Extraordinary Retribution

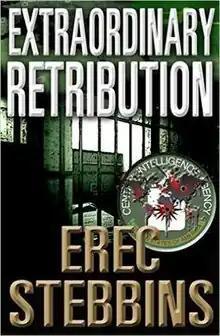
Paperback and hardback covers

Extraordinary Retribution is a 2013 thriller novel by biomedical scientist Erec Stebbins, and the second in the Intel 1 Series of thrillers. The novel is about a former special agent who works with the brother of a slain colleague to unravel a series of mysterious assassinations in the CIA. Together, they discover a government coverup of unauthorized extraordinary rendition, torture, and targeted killing while becoming pursued themselves by a killer seeking vengeance to the highest levels of the intelligence community.